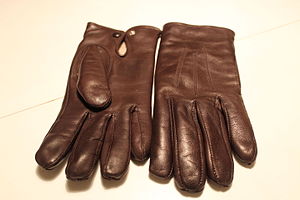
Handske
Mørkebrune læderhandsker i lammeskind fra Randers Handsker.
Mørkebrune herrehandsker i lammeskind fra Randers Handsker
Handsker er et stykke tøj, anvendt parvis, som beskyttelse eller beklædning af hænderne. Den mest populære type handske bruges til at beskytte hænderne mod kulde. Handsker er ofte lavet af stof eller skind, men andre materialer anvendes også, især når handskerne skal anvendes til beskyttelse af hænder.